Anzac Day

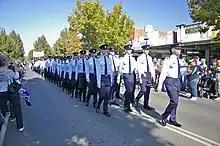
A large commemoration march in Wagga Wagga, New South Wales (April 2008)

The date 25 April was officially named Anzac Day in 1916; in that year, it was marked by a wide variety of ceremonies and services in Australia, New Zealand and London. In New Zealand, it was gazetted as a half-day holiday. Over 2,000 people attended the service in Rotorua. In London, over 2,000 Australian and New Zealand troops marched through the streets of the city. An unnamed London newspaper reputedly dubbed them "The Knights of Gallipoli". Marches were held all over Australia; wounded soldiers from Gallipoli attended the Sydney march in convoys of cars, accompanied by nurses.